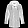
Label: Coat